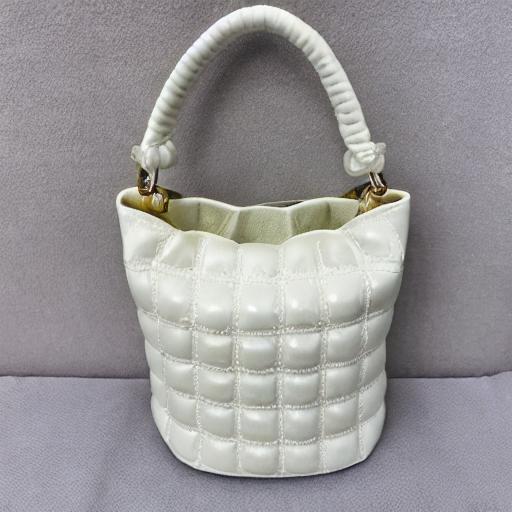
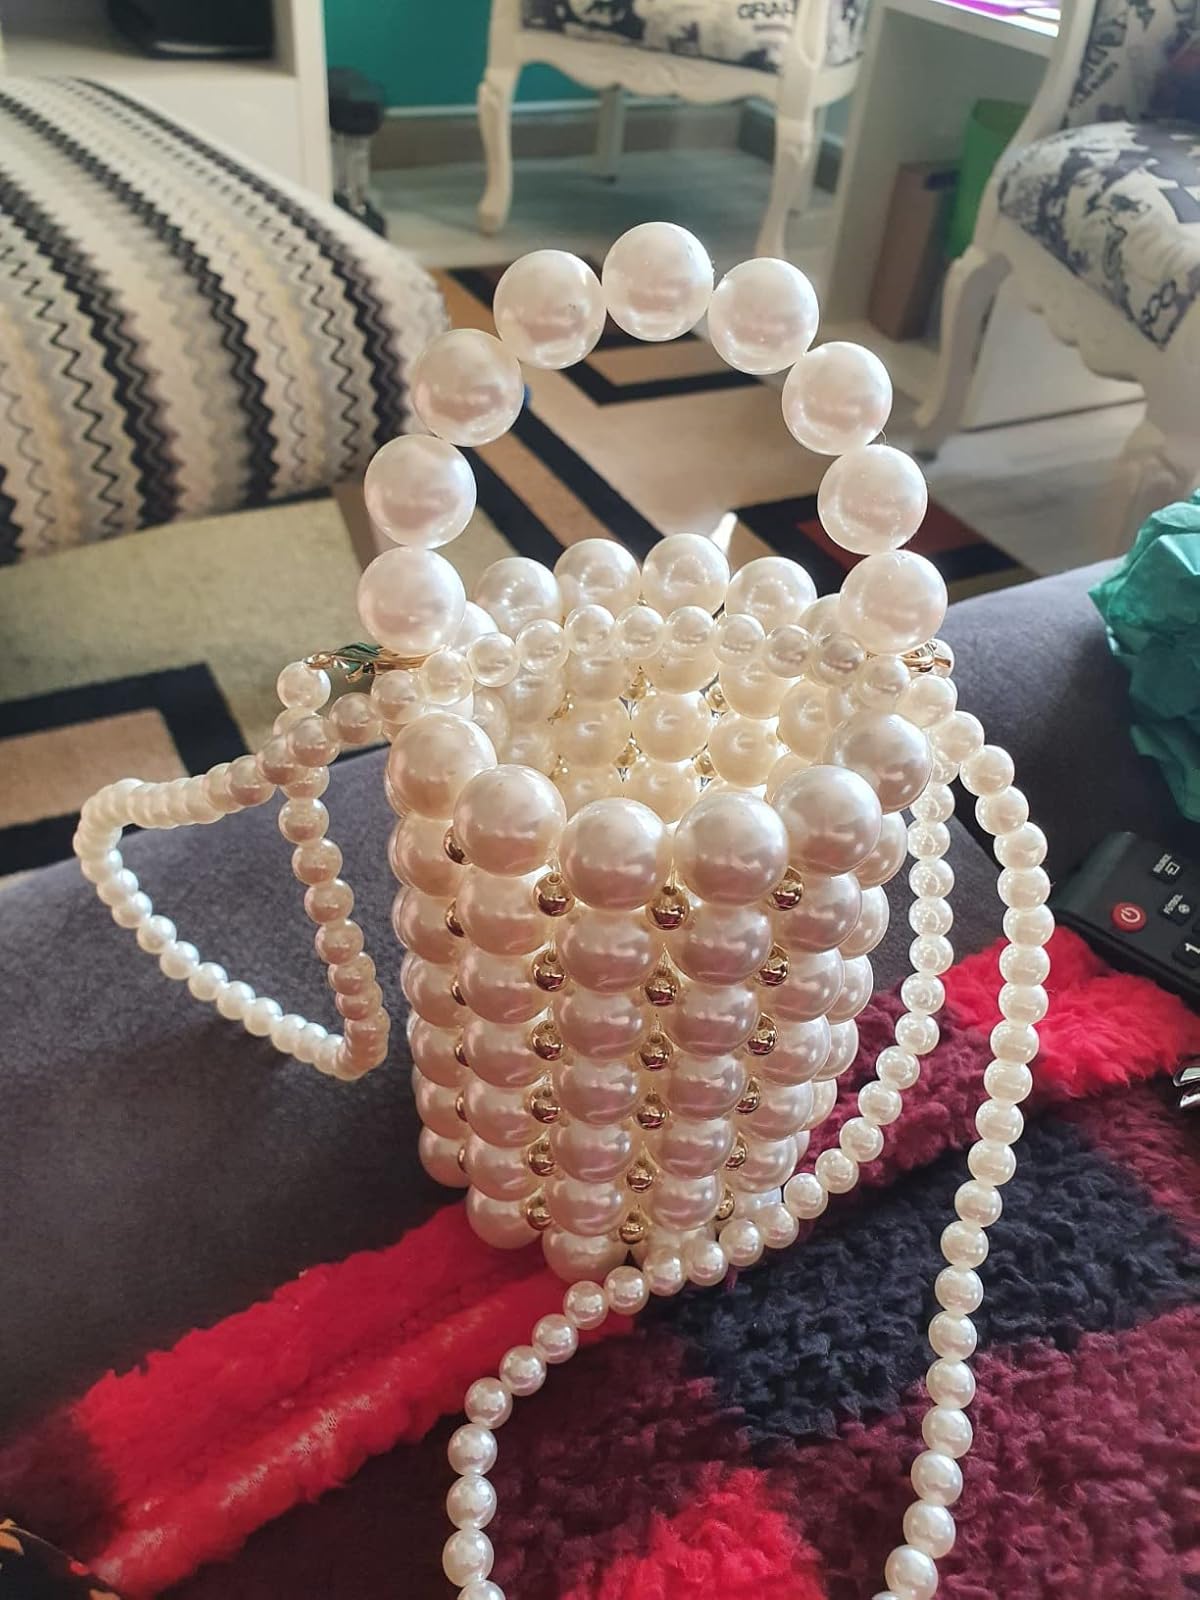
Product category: accessories_handbag
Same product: no